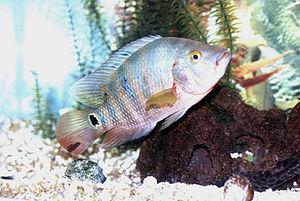
Le Cichlidé Maya est une espèce de poissons d'eau douce, originaire d'Amérique centrale, mais qui se rencontre également dans le sud de la Floride.